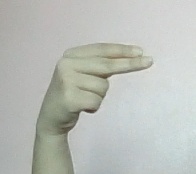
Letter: ain